Westport, County Mayo

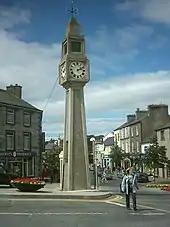
Art-Deco Clock tower (1947) in the town centre is a landmark meeting-spot in Westport. The Heart of Westport phone box adjacent to the Clock has a public-access defibrillator (AED).

The original house was built by Colonel John Browne, a Jacobite, who was at the Siege of Limerick, and his wife Maude Bourke. Maude Bourke was Grace O'Malley's great-great-granddaughter. The house then did not have a lake or a dam, and the tide rose and fell against the walls.Peter Browne, 2nd Earl of Altamont acquired slave plantations in Jamaica by marriage. His grandson Howe Peter Browne (2nd Marquess of Sligo) was the Governor of Jamaica when the slaves were freed.